James Casey (American football)

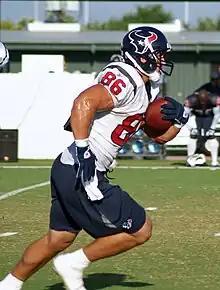
Casey at the Texans 2010 training camp.

Casey was drafted by the Houston Texans in the fifth round of the 2009 NFL draft with the 152nd overall pick. In his first game as starter, Casey caught three passes for 29 yards, but did not record a carry. In 2011, Casey was named the Texans starting fullback.